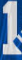
Number: 1